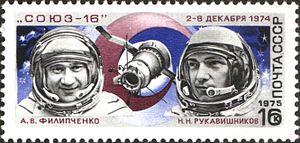
Timbre soviétique émis en 1975 représentant l'équipage de Soyouz 16. De gauche à droite
Soyouz 16 est une mission spatiale lancée le 2 décembre 1974 du cosmodrome de Baïkonour.